Aaron Manby (ironmaster)

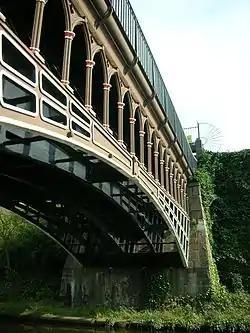
Engine Arm Aqueduct, 1828, one of Manby's iron canal bridges in the English Midlands

In 1812 Manby was managing partner of the Horseley Coal and Iron Co, Tipton, Staffordshire.